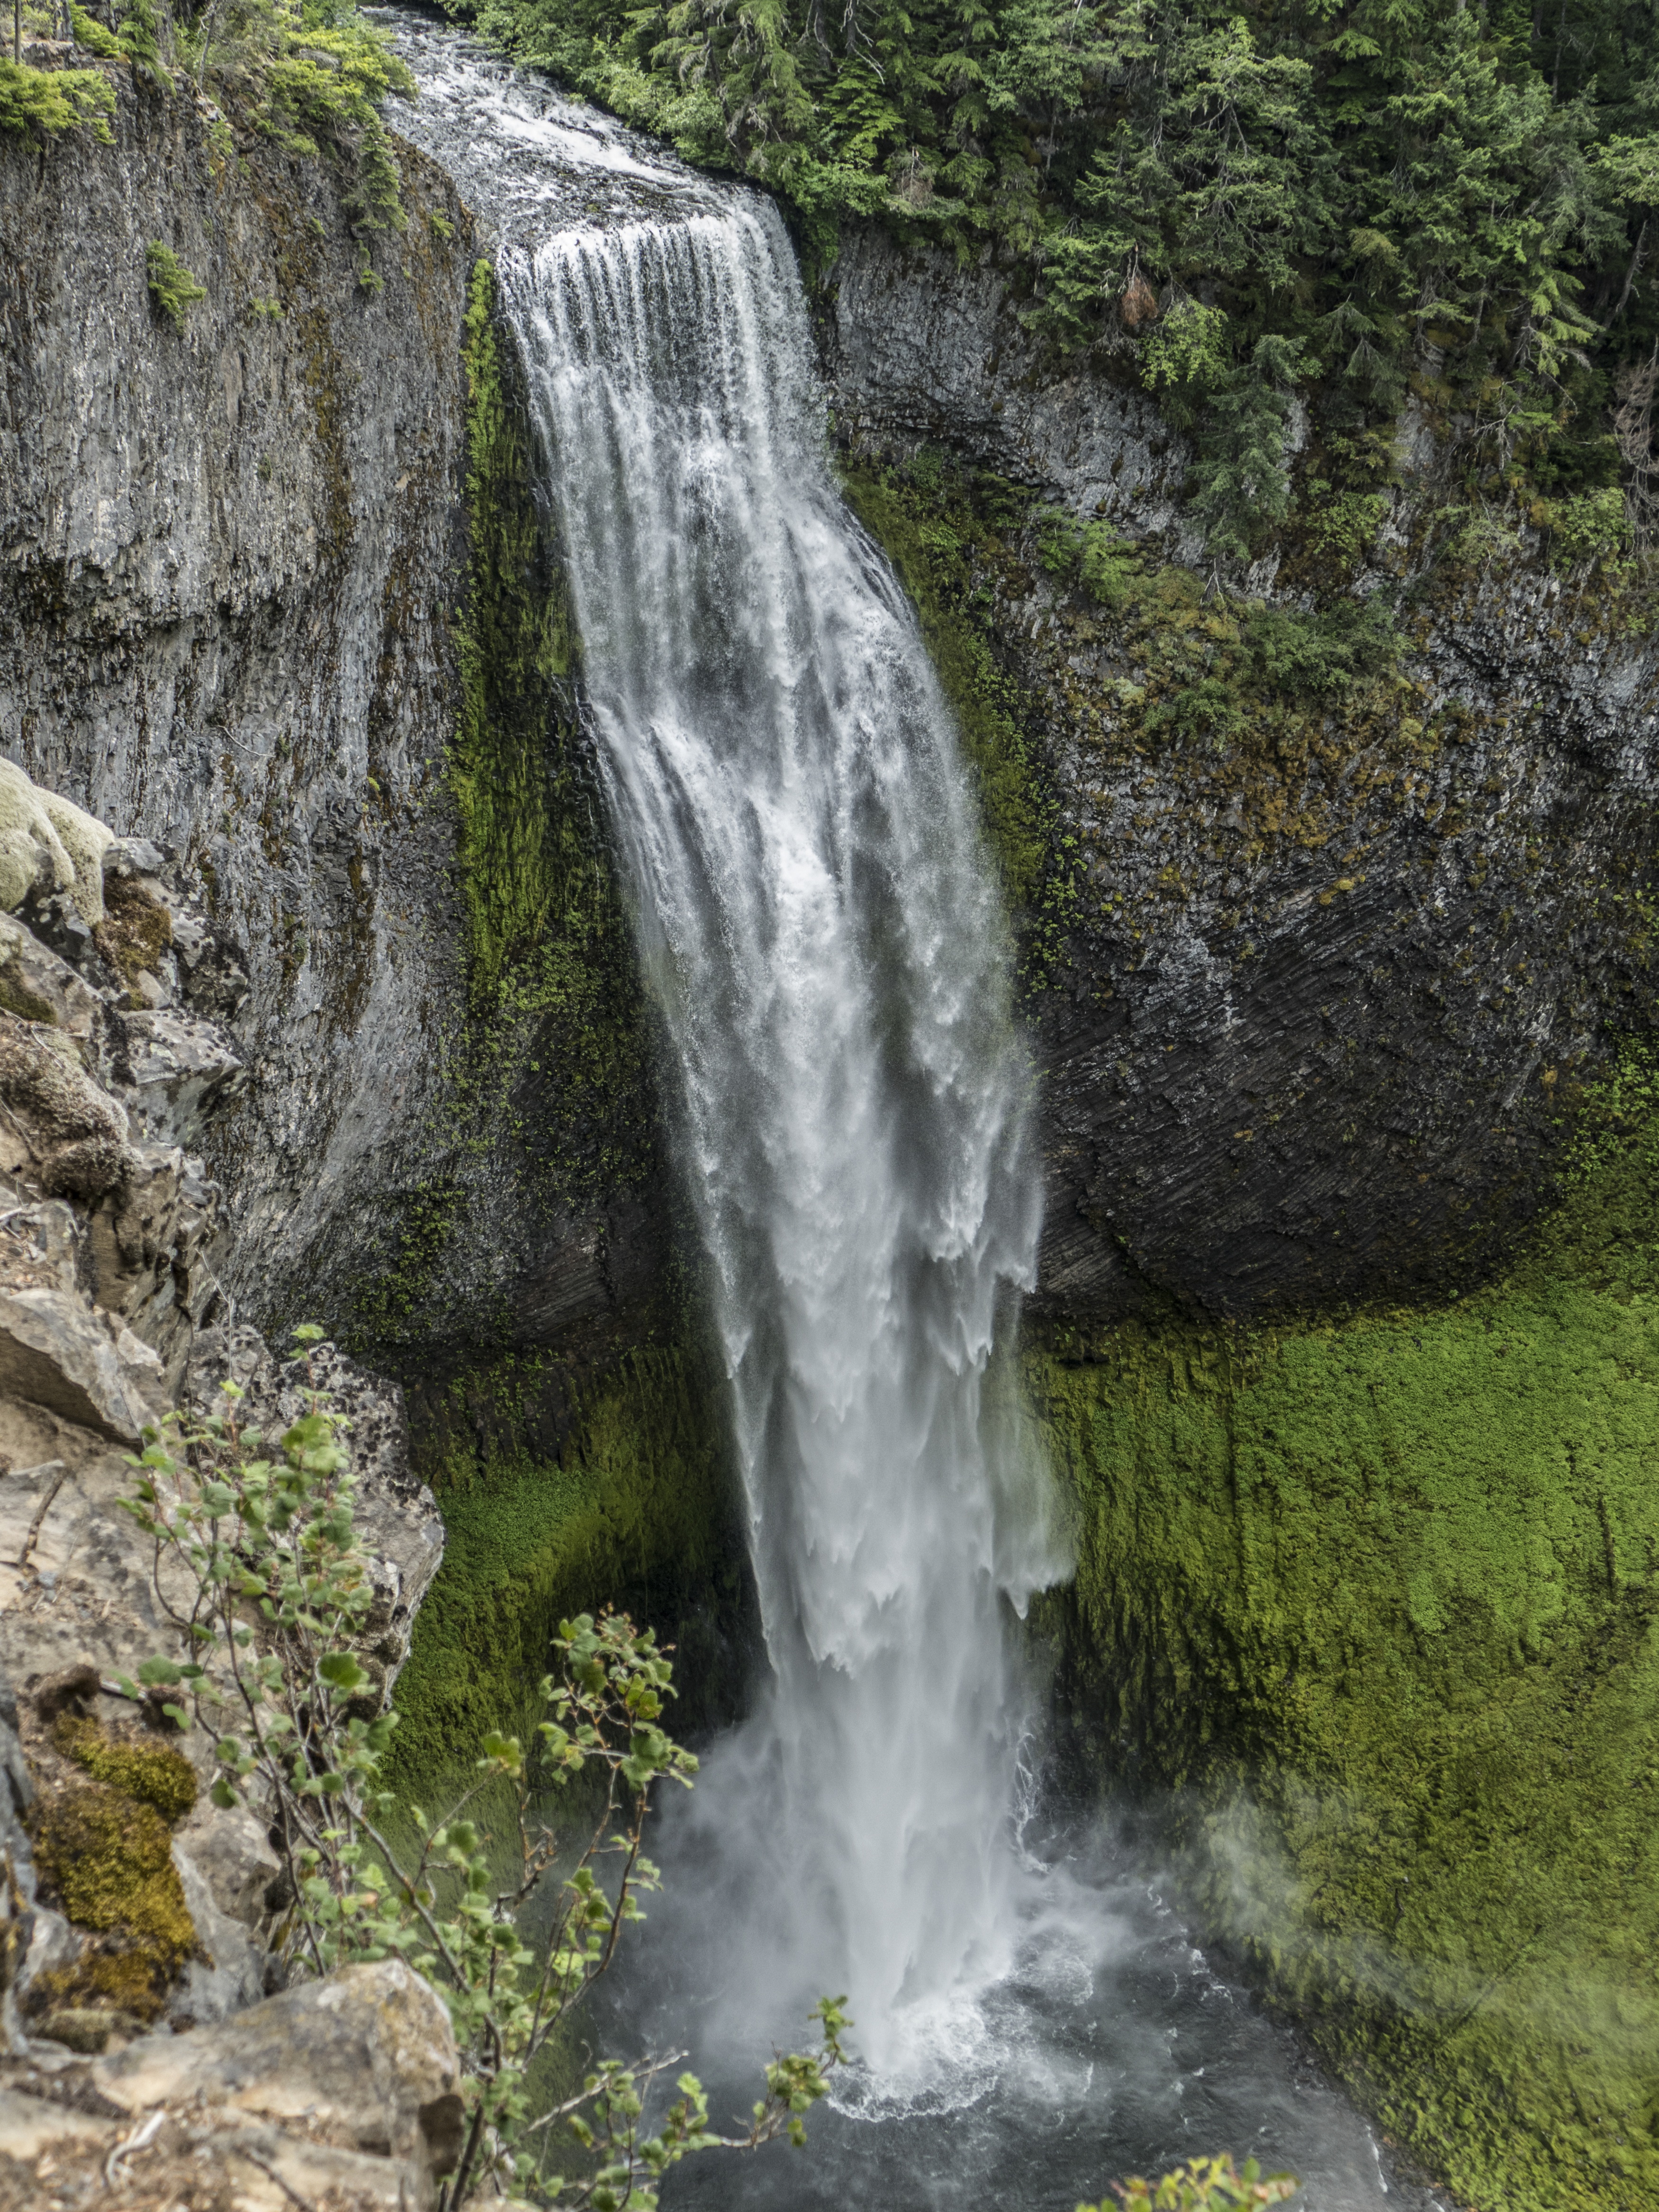
landscape, water, forest, waterfall, travel, stream, scenic, natural, scenery, body of water, mountains, ravine, mountain lake, wasserfall, water feature, watercourse